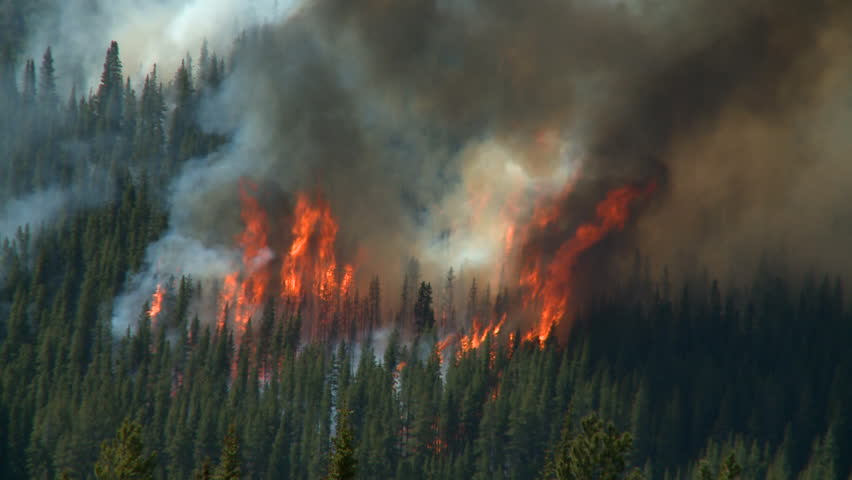
Fire: yes
Smoke: yes